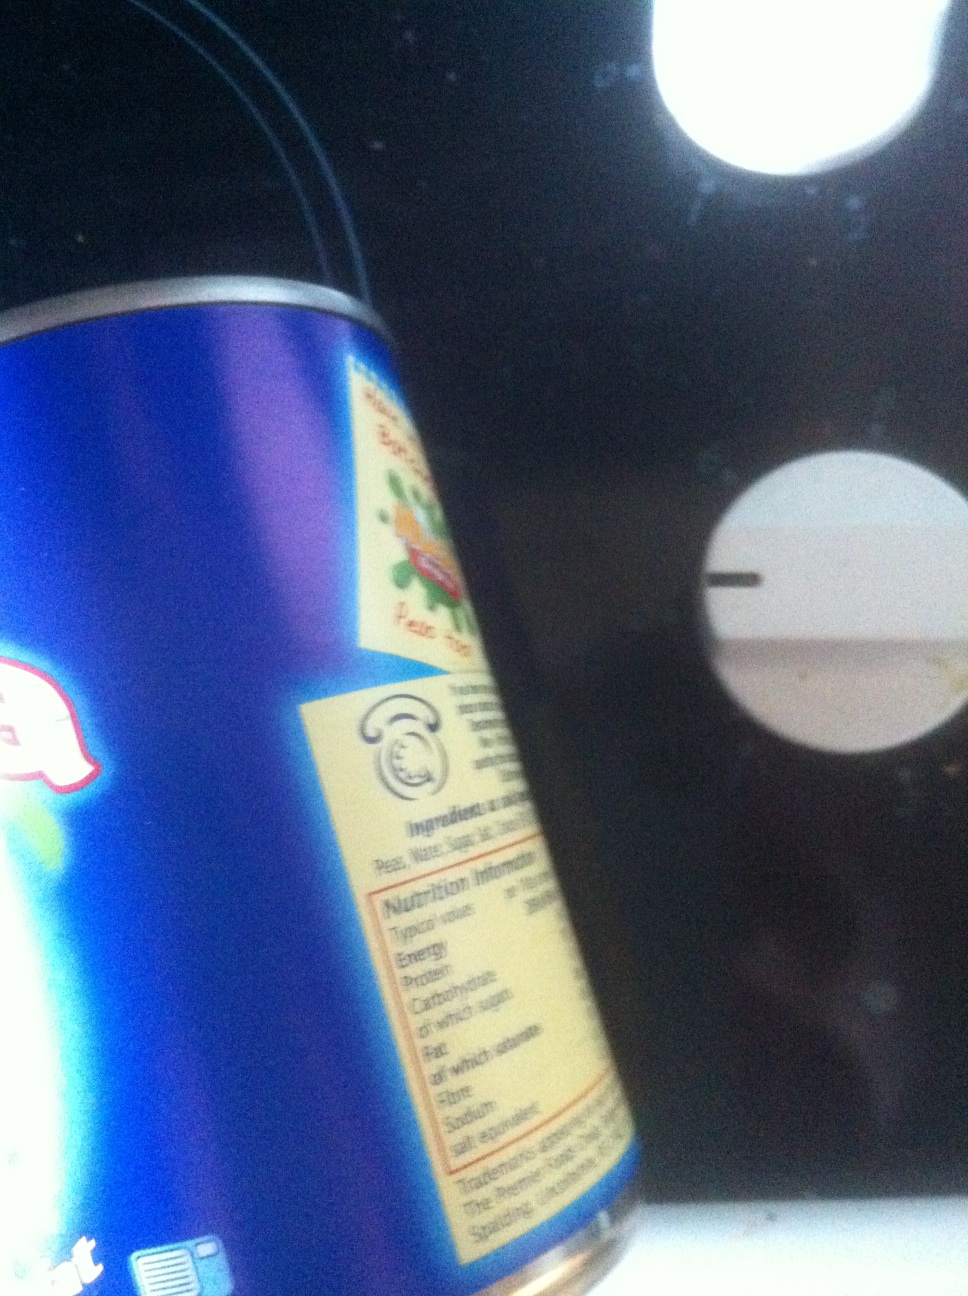Question: What's in this tin? Thank you.
Answer: unanswerable